Tameshigiri

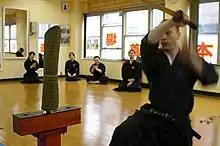
"Tameshigiri" using a "goza" target on a stand (2006) Ren Kuroda demonstrates Shofu at the Mugairyu Meishi-ha dojo in Tokyo, Japan

Tameshigiri (試し斬り, 試し切り, 試斬, 試切) is the Japanese art of target test cutting. The kanji literally mean "test cut" (kun'yomi: ためし ぎり "tameshi giri"). This practice was popularized in the Edo period (17th century) for testing the quality of Japanese swords. It continues to the present day, but has evolved into a martial art which focuses on demonstrating the practitioner's skill with a sword.